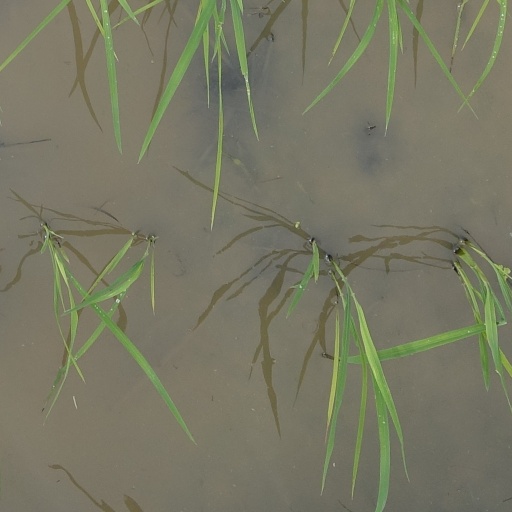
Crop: rice